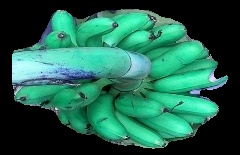
Variety: rasbale
Grade: grade1